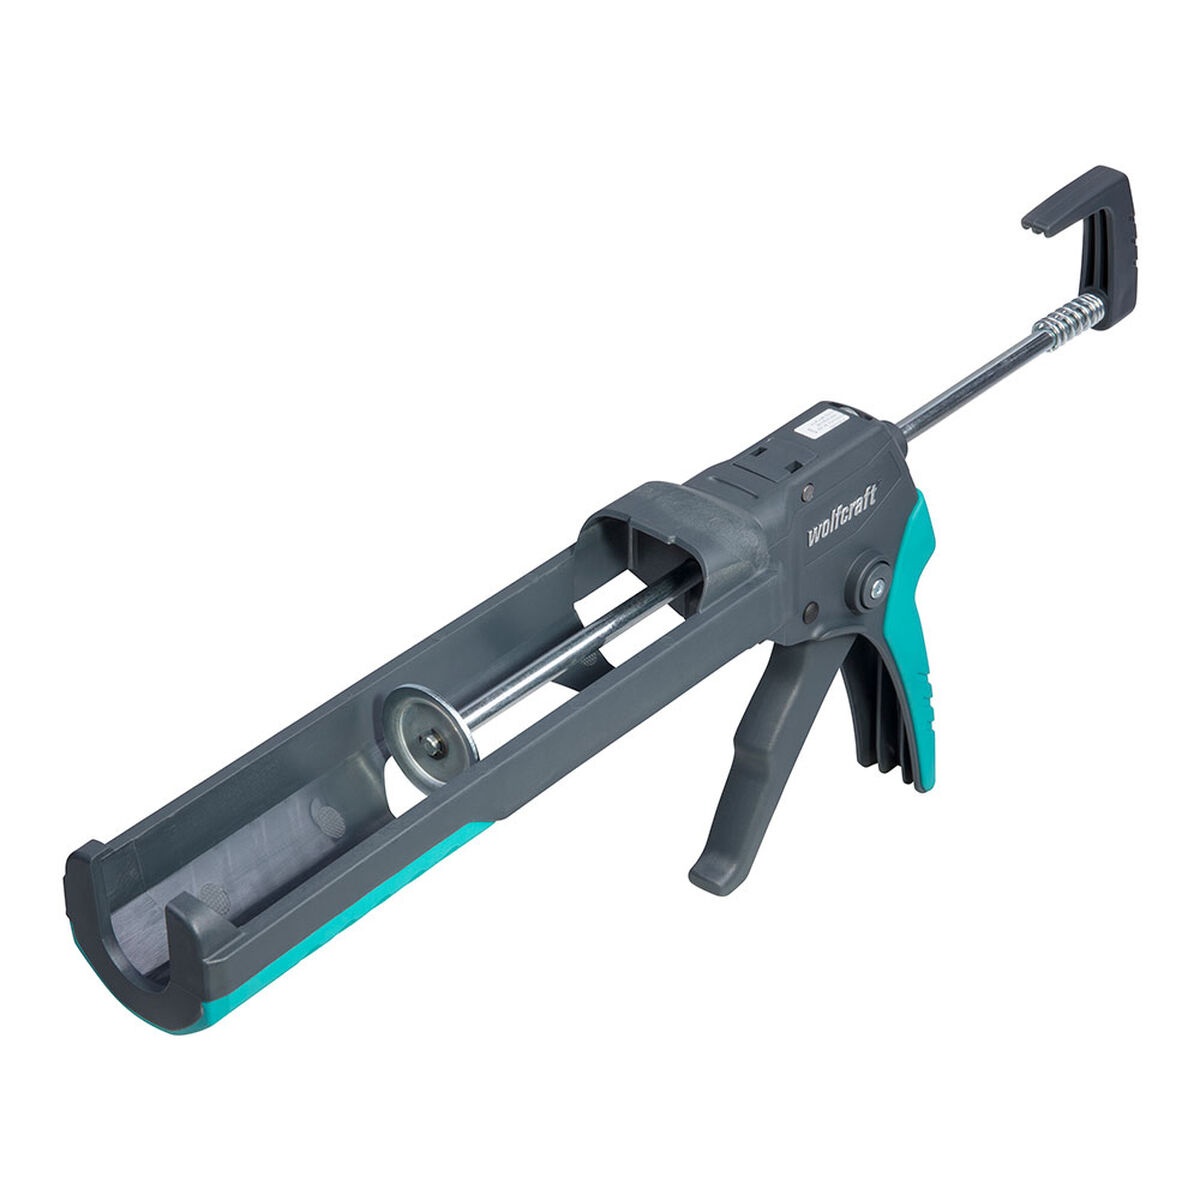
Silikonspritze Wolfcraft mg 400 ergo 4354000
Brand: Wolfcraft
Wenn Sie bei der Einrichtung ihres Heims Wert auf Details legen und bei Produkten, die Ihnen das Leben leichter machen, auf dem letzten Stand sein möchten, dann kaufen Sie Silikonspritze Wolfcraft mg 400 ergo 4354000 zum besten Preis. Geeignet für: Kartusche Merkmale: Tropf Ergonomischer griff Haken zum Aufhängen Winkelbereich Druck: 180 kg Kapazität: 310 ml Ab 9,68 / 100ml General Product Safety Regulations information: Wolfcraft GmbH Wolffstraße 1, Kempenich, Germany, 56746 56746 - Kempenich +4926548040 info@wolfcraft.com https://www.wolfcraft.com
Category: Hardware > Tools > Caulking Tools > Caulking Guns